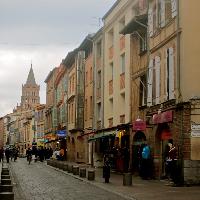
Weather: cloudy or overcast